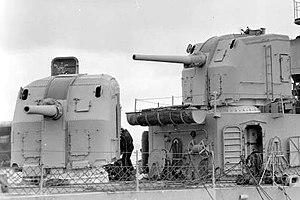
Le canon de 5 pouces/38 calibres est un canon naval à double usage de calibre 127 mm construit dans les années 1930 pour l'United States Navy. Considéré par beaucoup comme l'un des meilleurs canons de la Seconde Guerre mondiale dans sa catégorie, il équipe la plupart des navires de la Marine américaine jusque dans les années 1960.